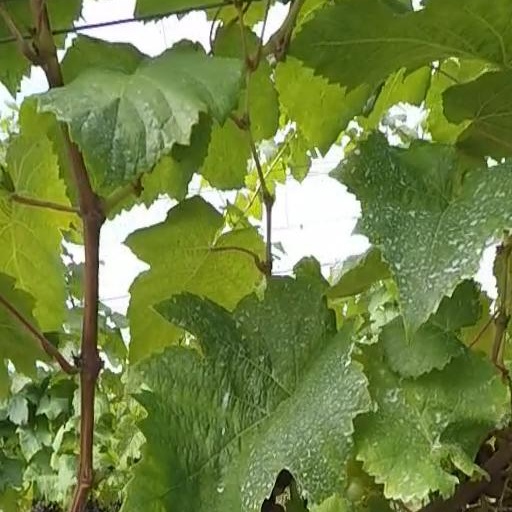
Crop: grape